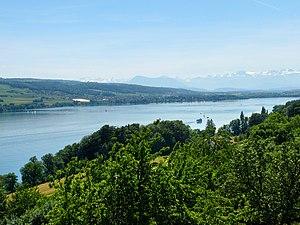
Le lac de Hallwil se trouve sur les territoires du canton d'Argovie et du canton de Lucerne en Suisse. Son nom provient de la famille de Hallwyl et du village proche de Hallwil.